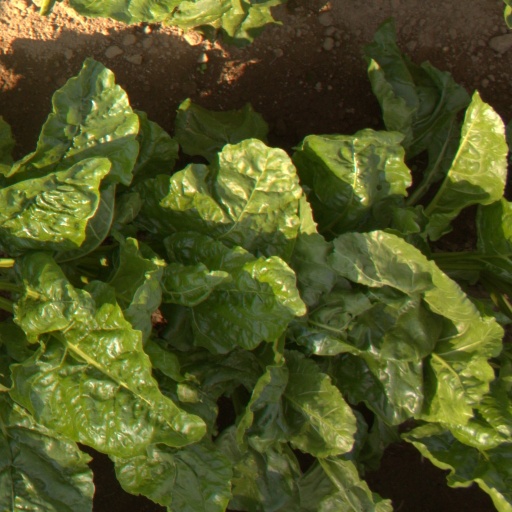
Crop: sugar beet